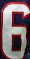
Number: 6